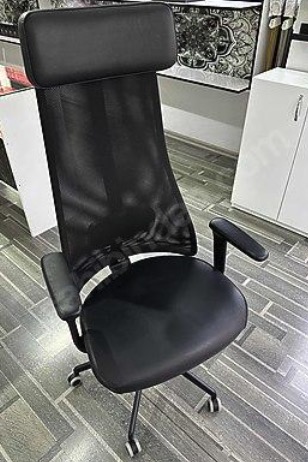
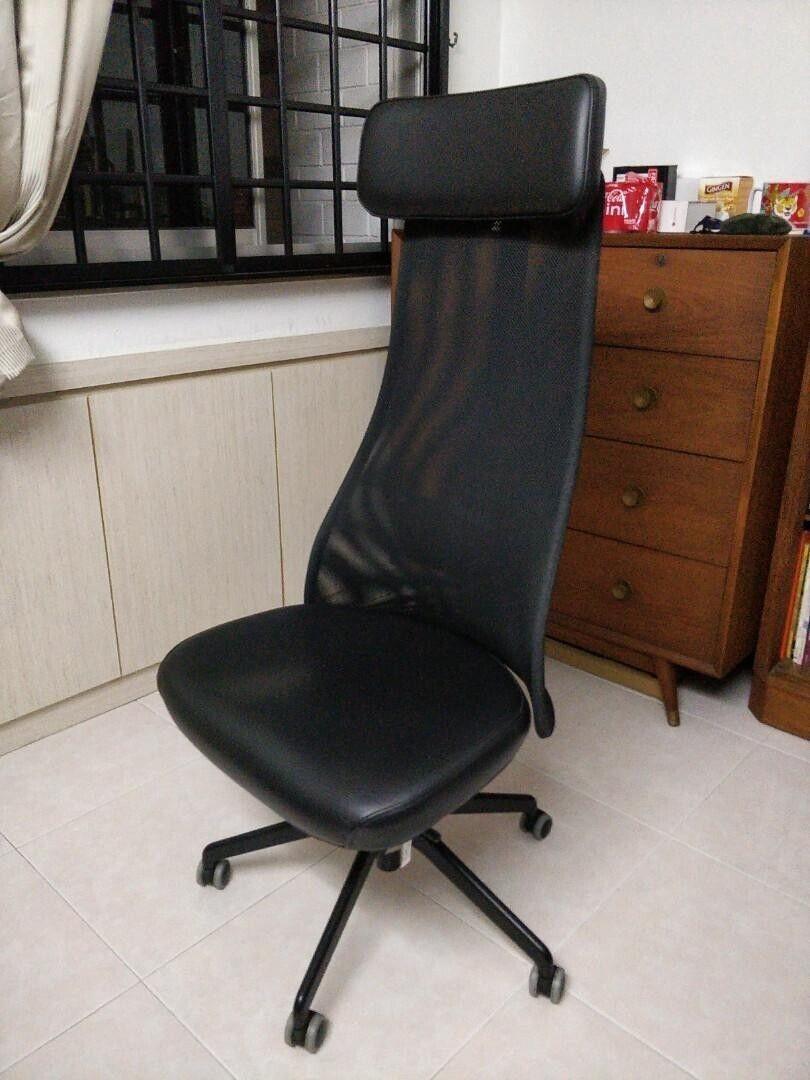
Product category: items_chair
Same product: yes